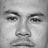
Emotion: neutral